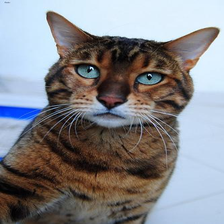
Species: cat
Breed: Bengal